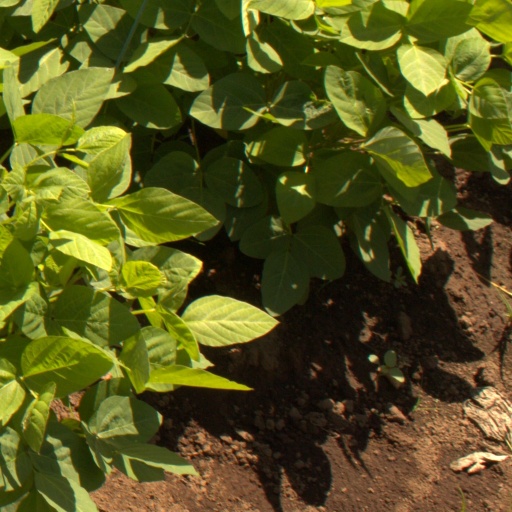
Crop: soybean